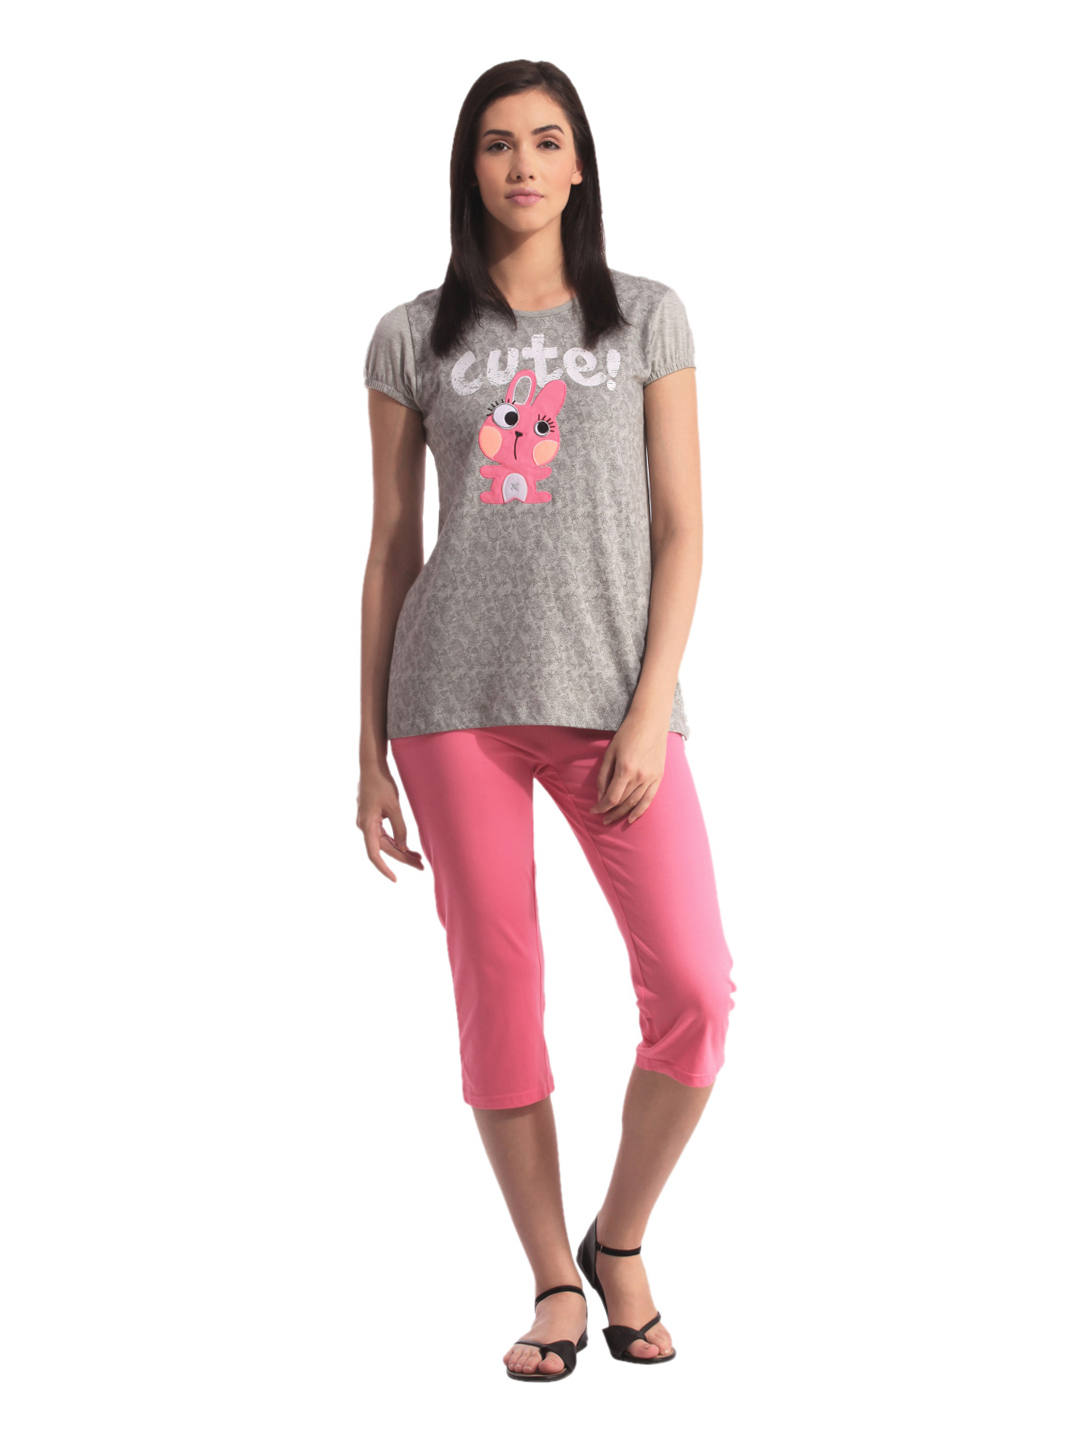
SDL by Sweet Dreams Women Grey & Pink Night suits
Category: Apparel / Loungewear and Nightwear / Night suits
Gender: Women
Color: Grey
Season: Summer 2017
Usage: Casual